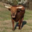
Label: cattle